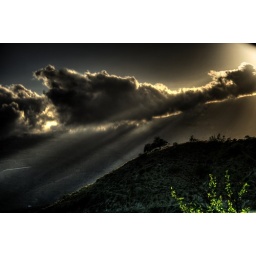
HDR 3 exp and tonemapping nice light beams and bright green tree in the foreground which was accidental..